Scruton railway station

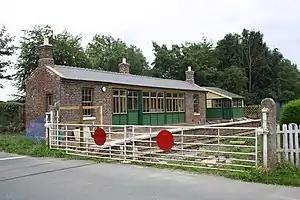
Scruton railway station in September 2013

Scruton railway station is a restored railway station on the Wensleydale Railway that serves the village of Scruton, in North Yorkshire, England.